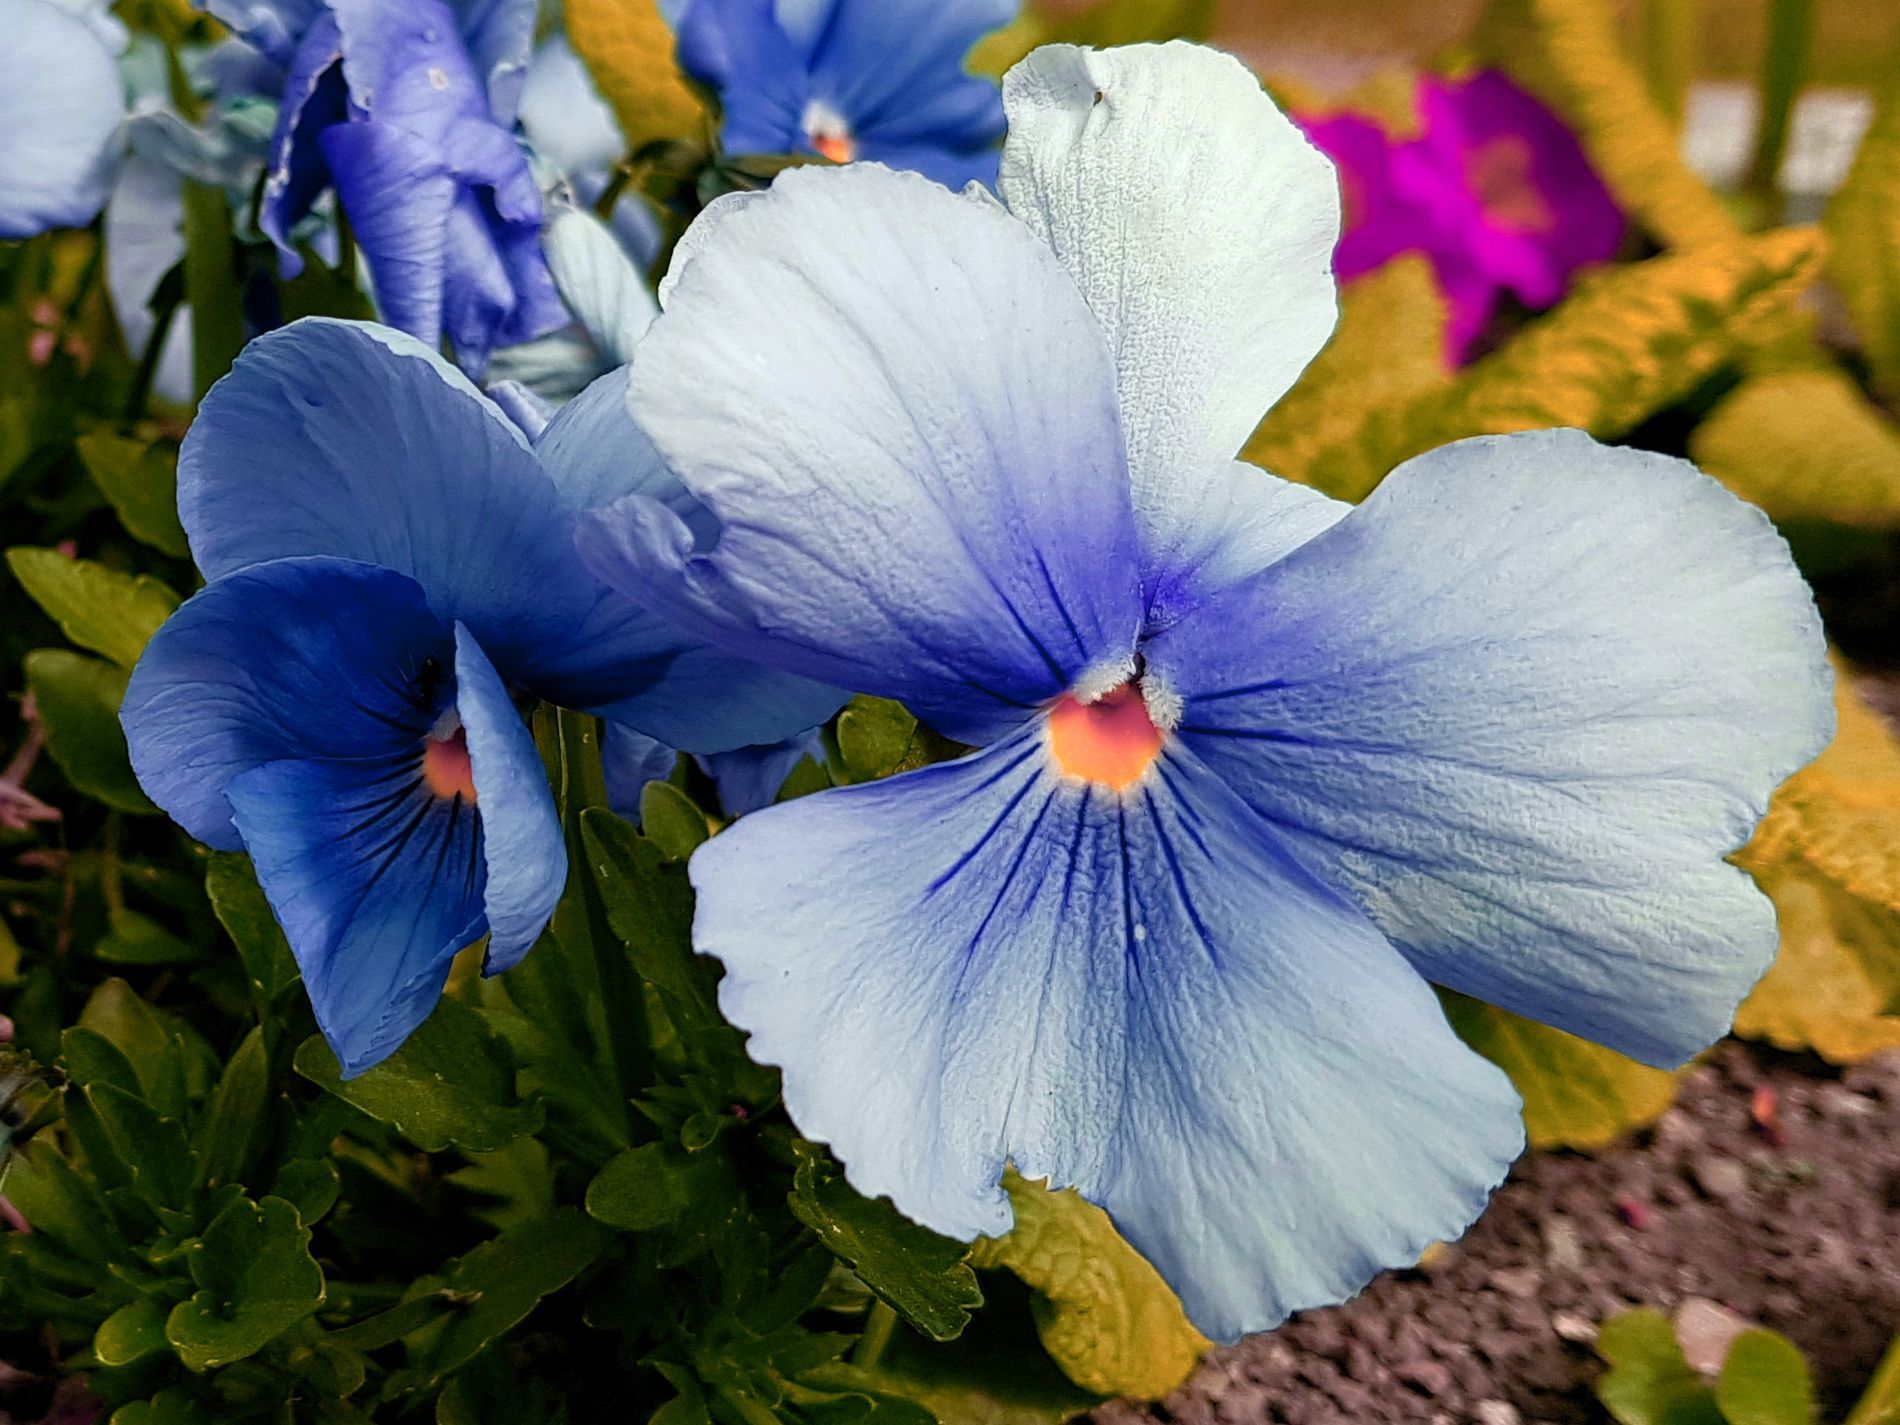
violet flower
A large purple flower blooms among a cluster of flowers in different colors against a natural background of green leaves and soil.
A close-up shot of a purple flower with beautiful color gradations and soft edges, focusing on its fine details. The shot is taken from a low angle to highlight the flower's beauty, with natural light enhancing the liveliness. The color palette consists of shades of blue and purple, with touches of green and yellow in the background.
Labels: Flower, Plant, Geranium, Petal, Anemone, Rose, Outdoors, Iris, Pansy, Daisy, Anther, Nature, Flax, MainFlower, SideFlowers, Soil, Background
Camera: samsung SM-G955F
Aperture: F1.7
Exposure: 1/1092 sec
ISO: 40
Focal length: 4.2 mm